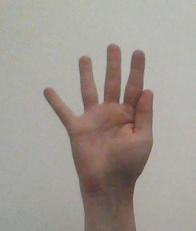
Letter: sheen